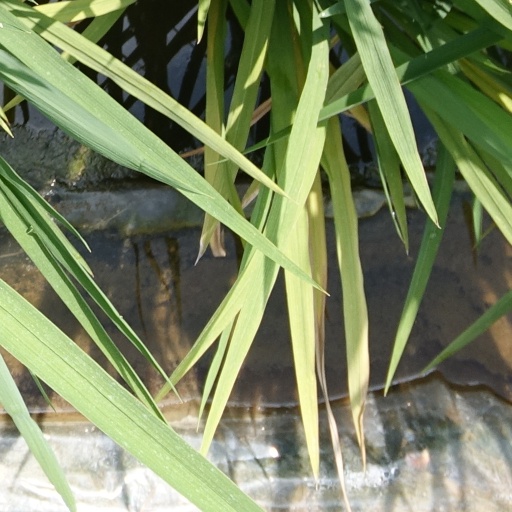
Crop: rice